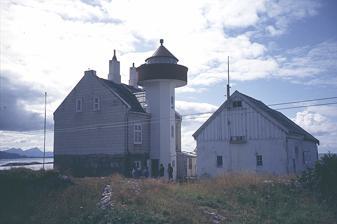
Building: Flatøy Lighthouse
Country: Unknown
Year built: 1966
Coastal lighthouse in Norway Lighthouse Flatøy Lighthouse Flatøy fyrstasjon Location Nordland , Norway Coordinates 67°55′16″N 14°45′58″E / 67.9211°N 14.7661°E / 67.9211; 14.7661 Tower Constructed 1882 Construction Concrete Automated 2006 Height 6.7 metres (22 ft) Markings White with red top Heritage heritage site in Norway Light First lit 2006 Focal height 44 metres (144 ft) Range Red : 5.9 nmi (10.9 km; 6.8 mi) Green : 5.5 nmi (10.2 km; 6.3 mi) White : 8 nmi (15 km; 9.2 mi) Characteristic Fl WR 5s Norway no. 714500 Flatøy Lighthouse ( Norwegian : Flatøy fyrstasjon ) is a coastal lighthouse in Steigen Municipality in Nordland county, Norway .  The lighthouse is located on the island of Store Flatøya on the southeastern part of the Vestfjorden . History The first lighthouse was built here in 1882.  That building was torn down and replaced in 1966. The original lighthouse keeper's house is still standing and the 1966 tower is attached to the house. The tower is about 16 metres (52 ft) tall with an octagonal concrete tower that is white with a red roof.  The new 1966 light was also automated.  This lighthouse was decommissioned in 2006 when a new much smaller light tower was built about 100 metres (330 ft) north of the old lighthouse station. The new 7-metre (23 ft) tall concrete tower has a light that sits at an elevation of 44 metres (144 ft) above sea level. This light has a red or white flash (depending on direction) every five seconds. See also Norway portal Engineering portal Lighthouses in Norway List of lighthouses in Norway References